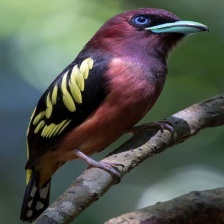
Species: BANDED BROADBILL
Scientific name: EURYLAIMUS JAVANICUS